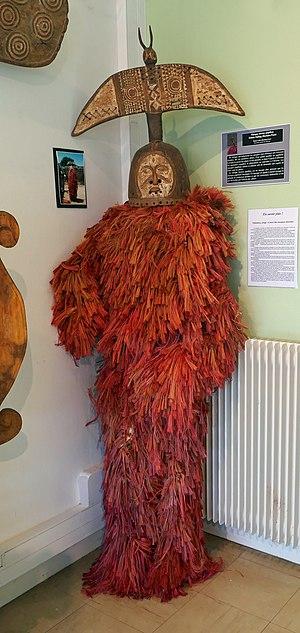
Masque sorcier papillon, Dafing, HauteVolta (Burkina Faso), seconde moitié du XXe siècle. Collection particulière.
Les Dafing, ou Marka, sont une ethnie du Burkina Faso et du Mali.